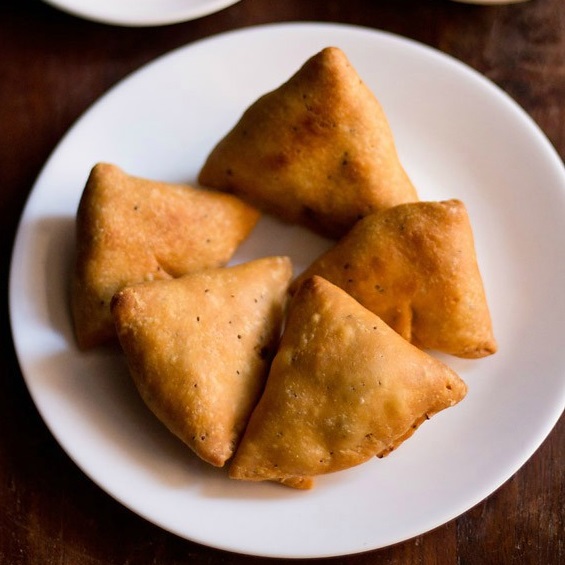
Dish: samosa